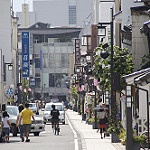
Label: street